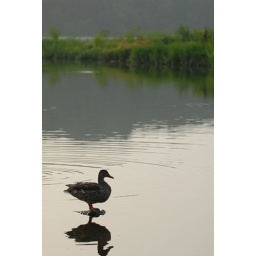
A female mallard duck silhouette standing on a rock reflected in the lake water.